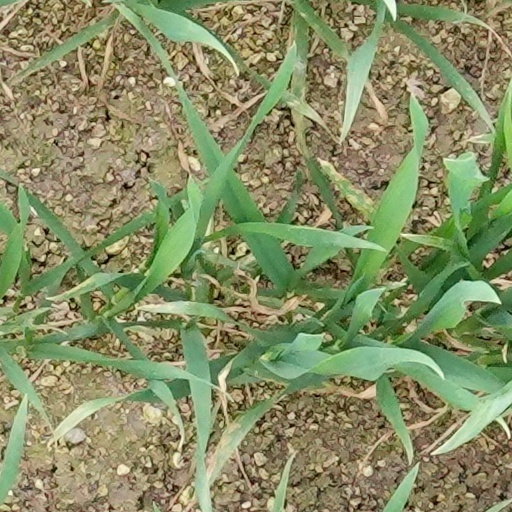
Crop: wheat